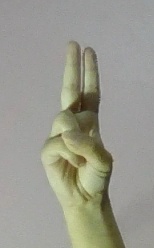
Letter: taa